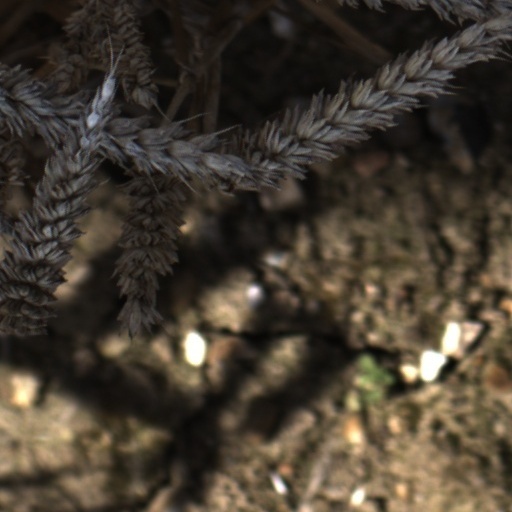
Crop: wheat